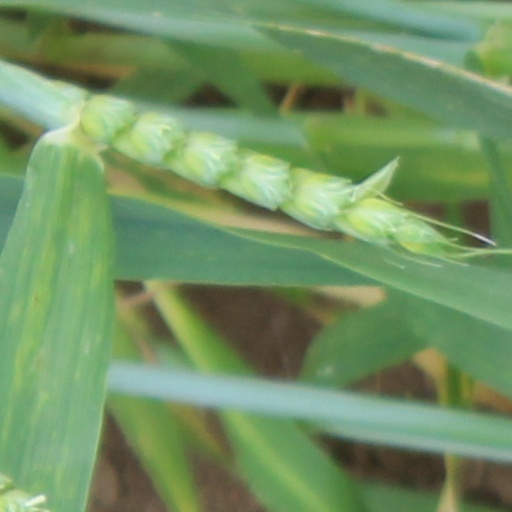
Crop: wheat